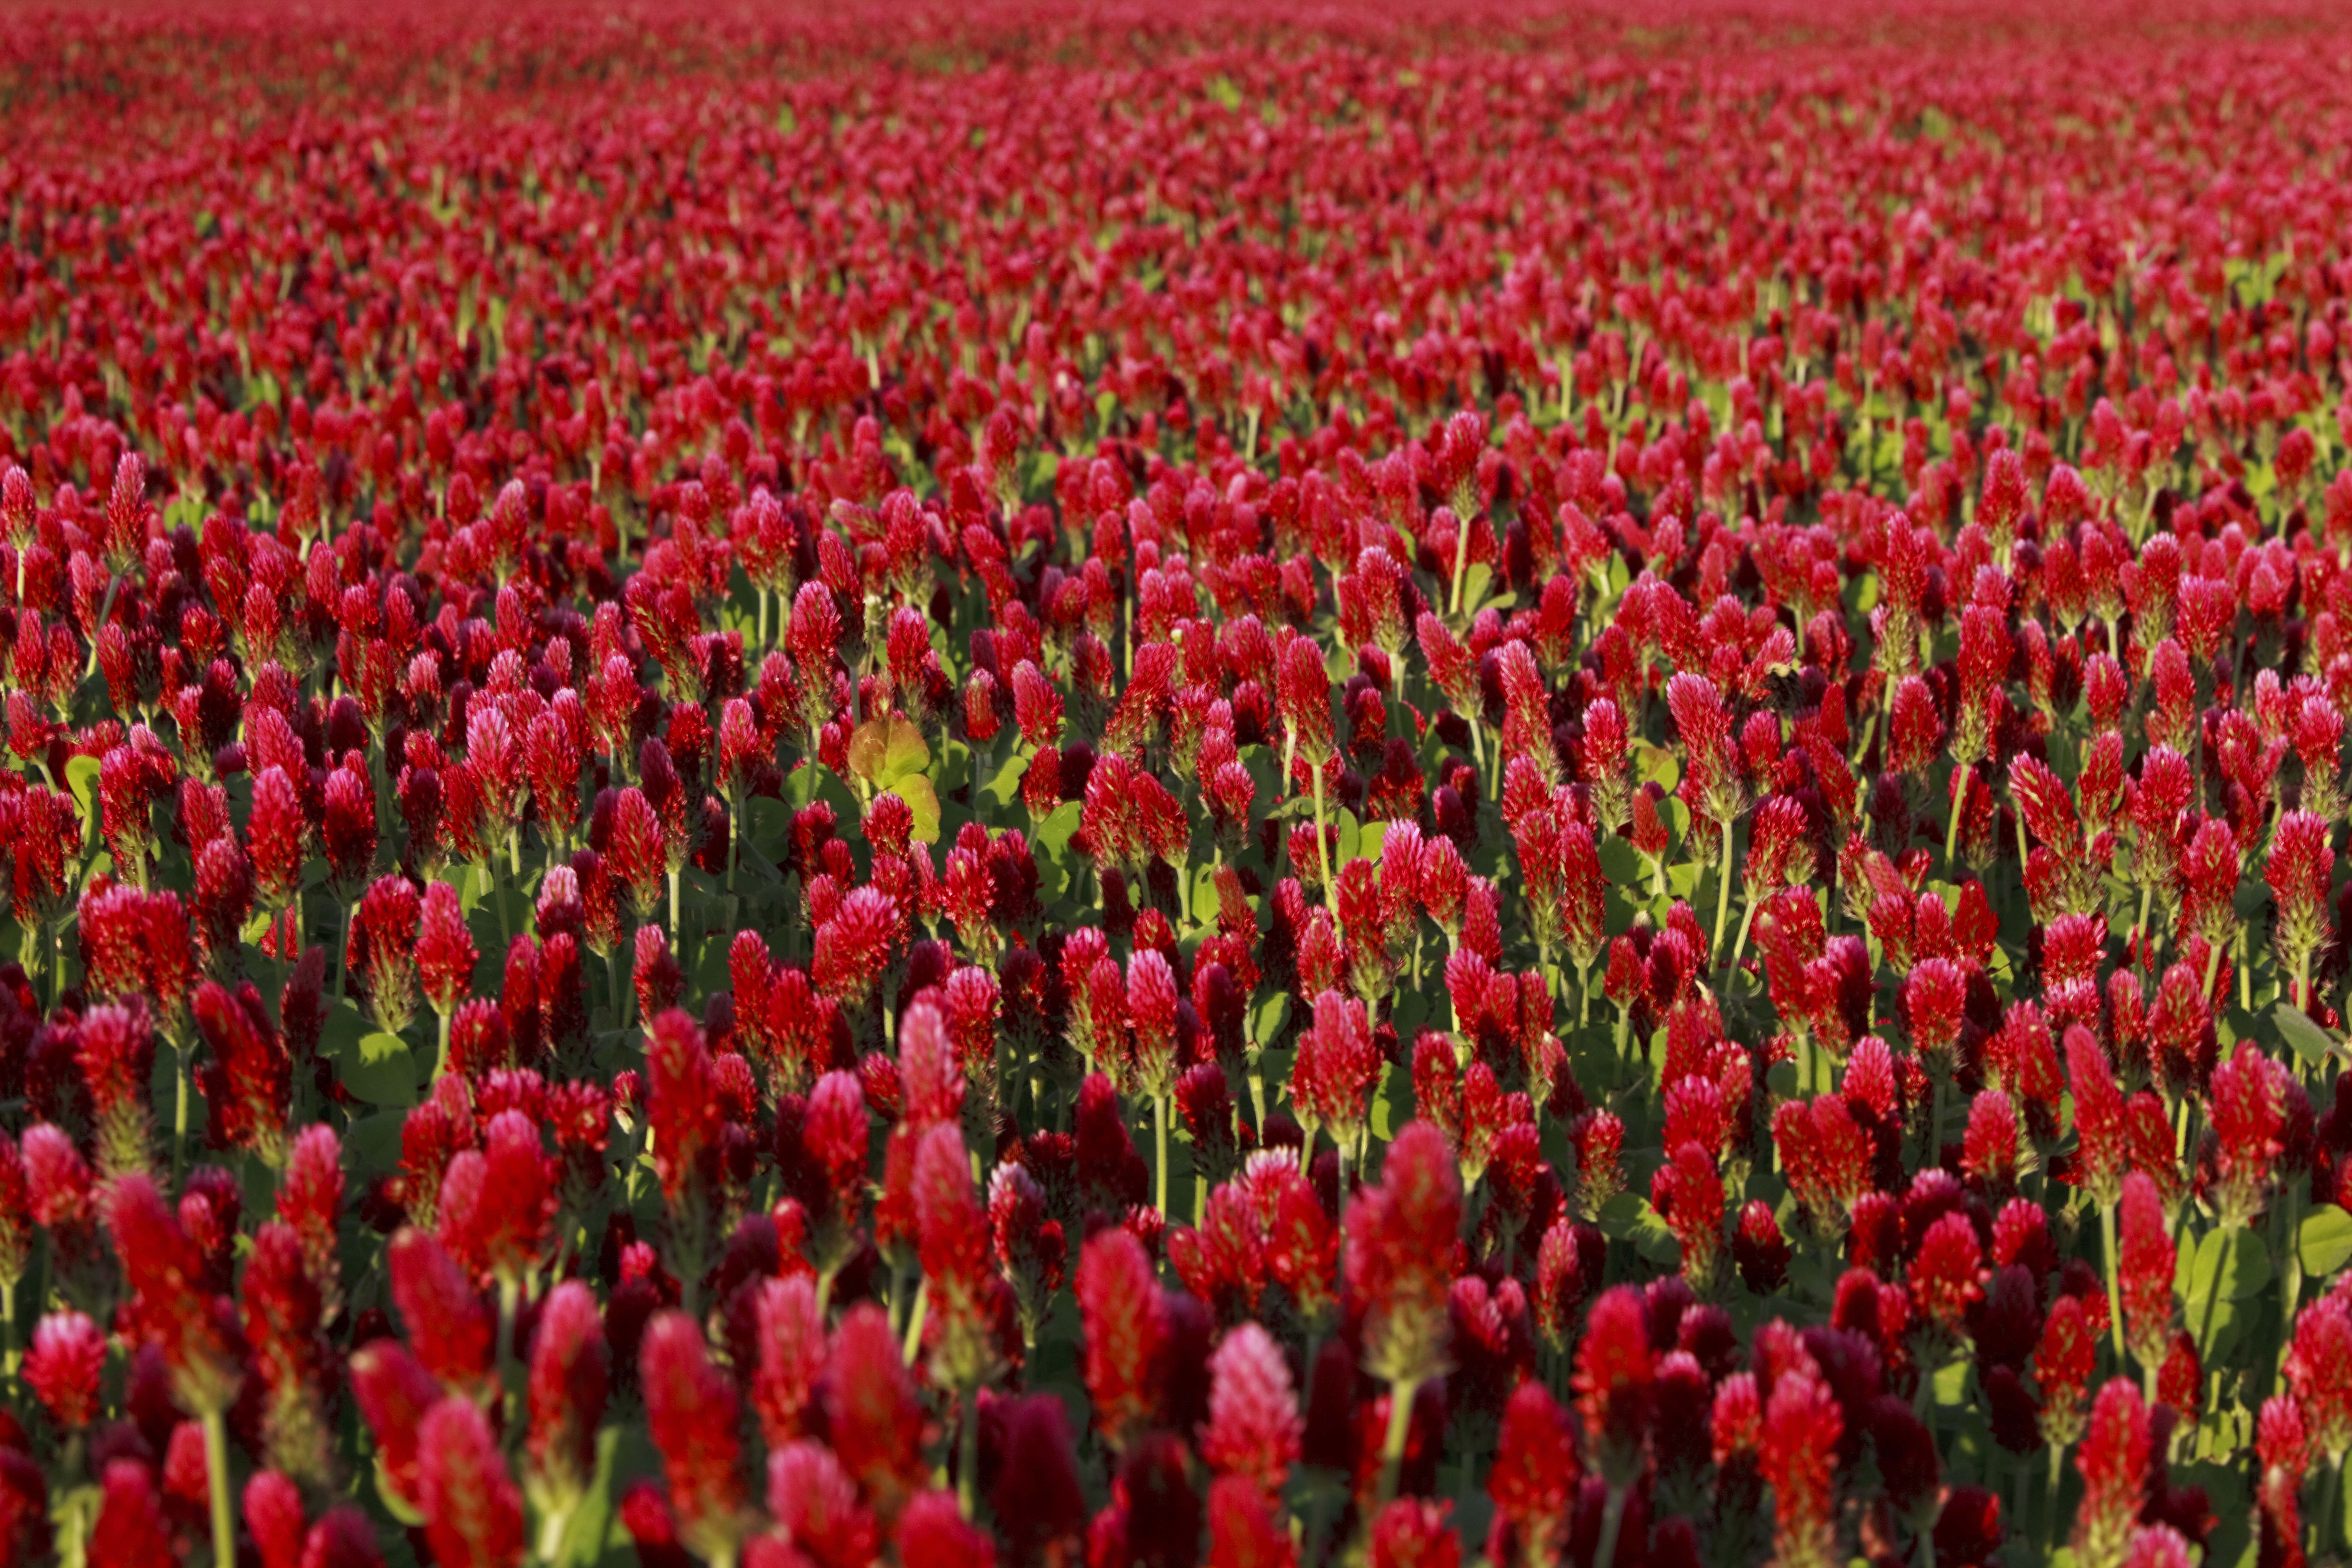
landscape, plant, field, farm, photography, flower, petal, land, country, tulip, green, red, crop, agriculture, clover, patch, rouge, images, lipstick, oregon, ian, sane, donald, woodburn, flowering plant, fellers, lily family, land plant